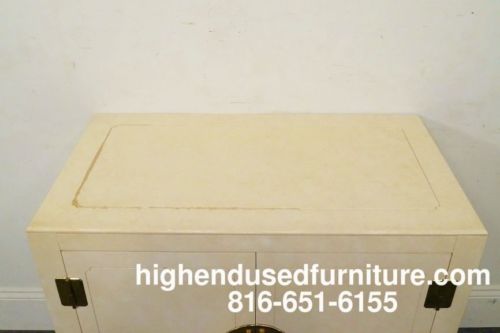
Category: cabinet